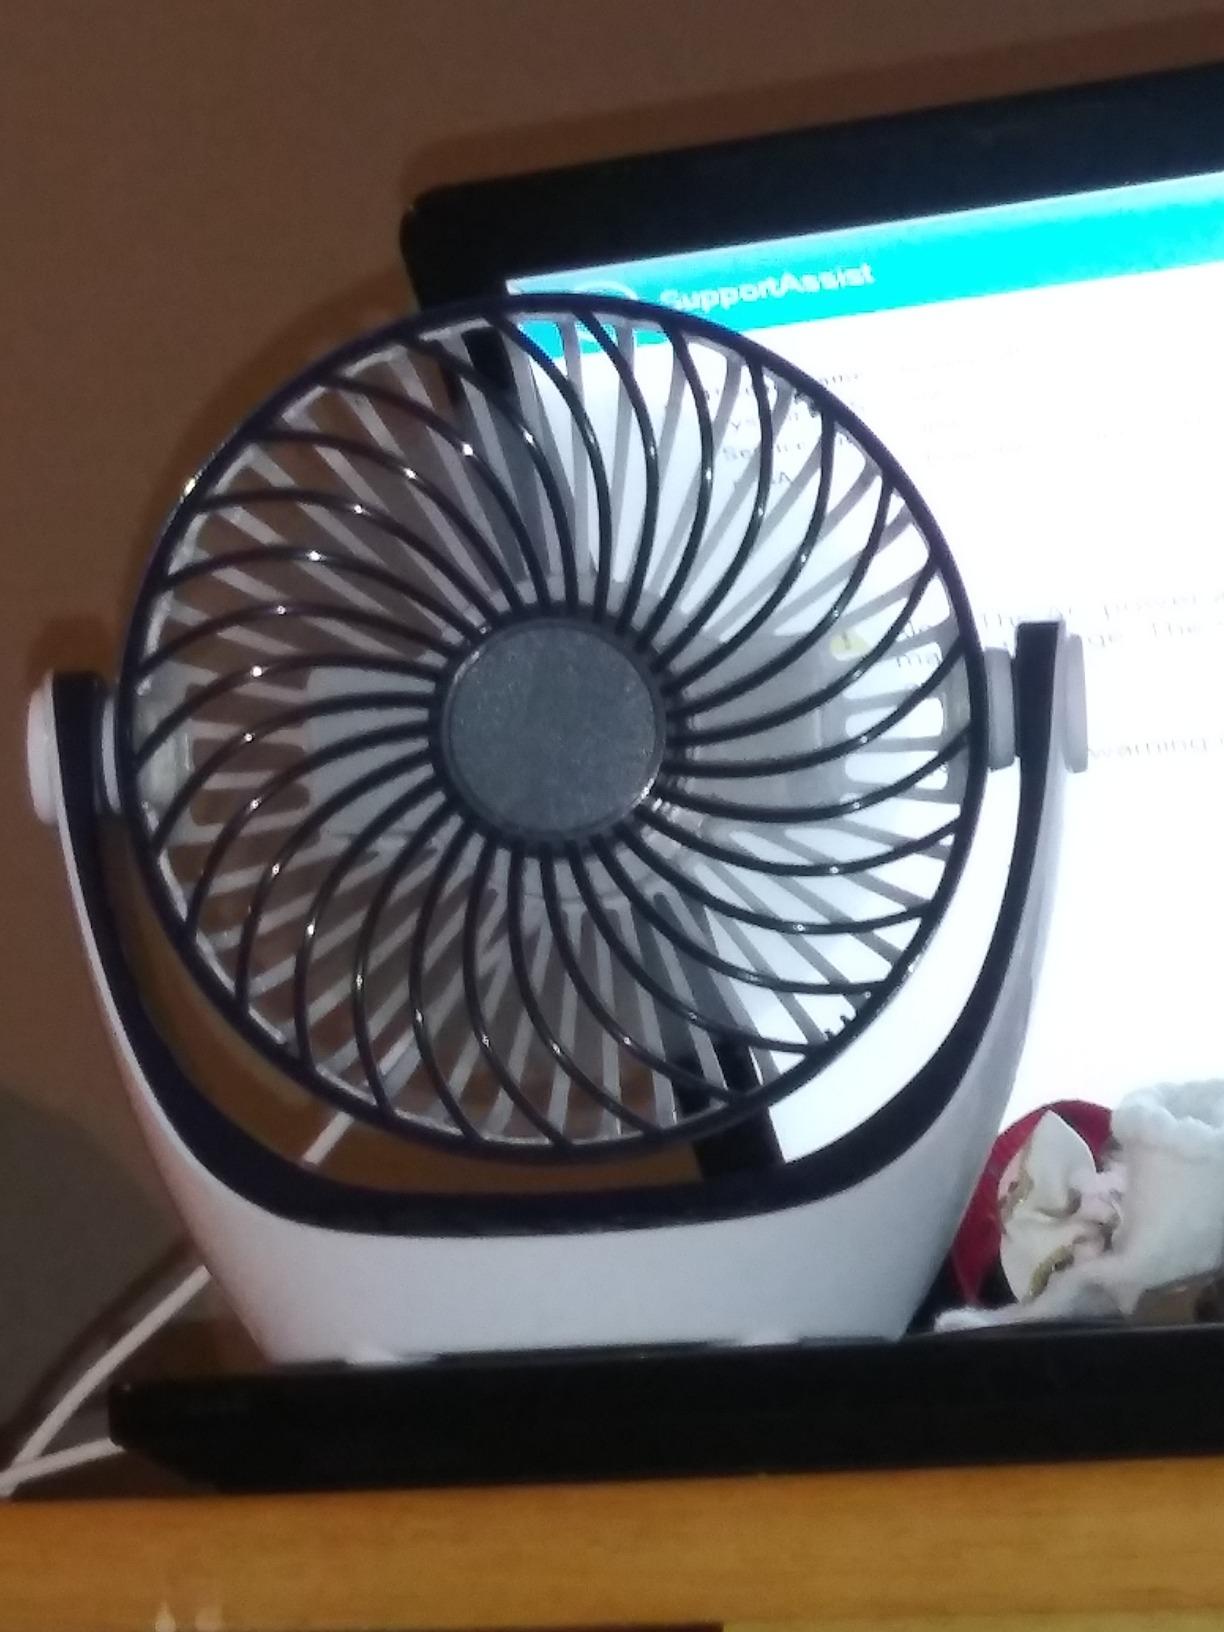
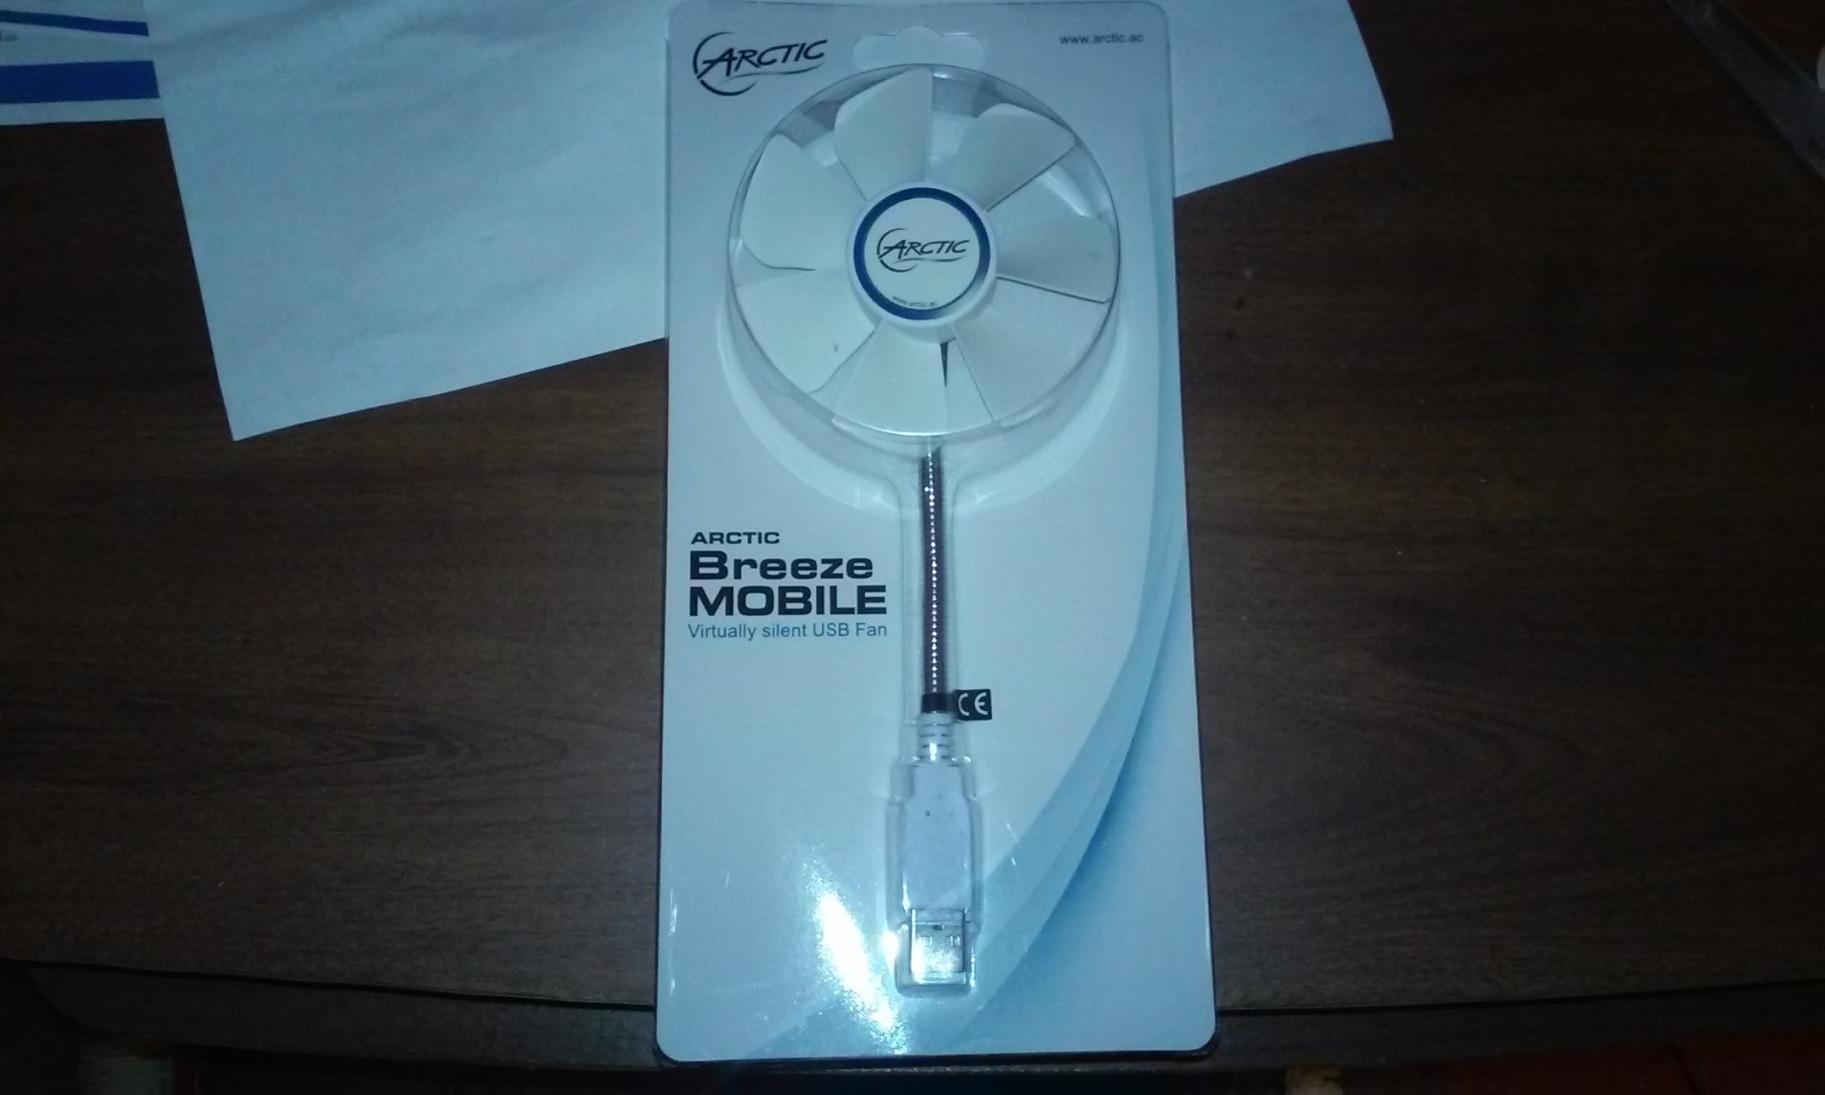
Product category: fan
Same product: no